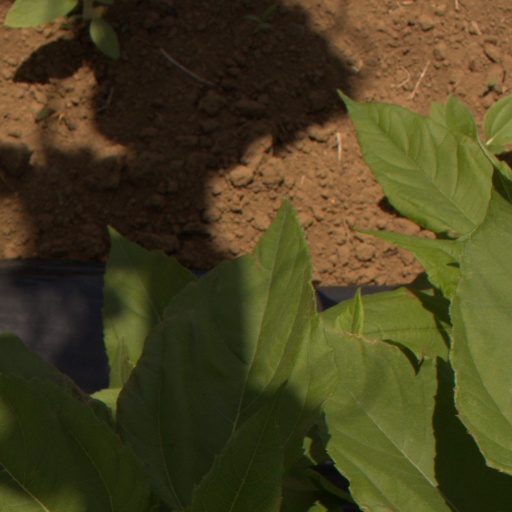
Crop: Jerusalem artichoke